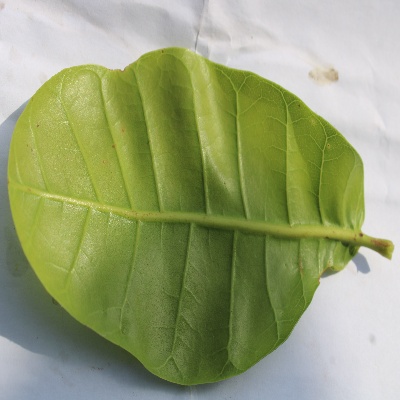
Crop: Cashew
Condition: healthy